Desire Plantation House

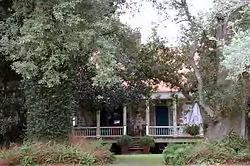

Desire plantation, also known as Alcidesire, is an historic Perique tobacco plantation built circa 1835, and located in Vacherie, Louisiana, St. James Parish. The plantation house was listed on the National Register of Historic Places in 1986.